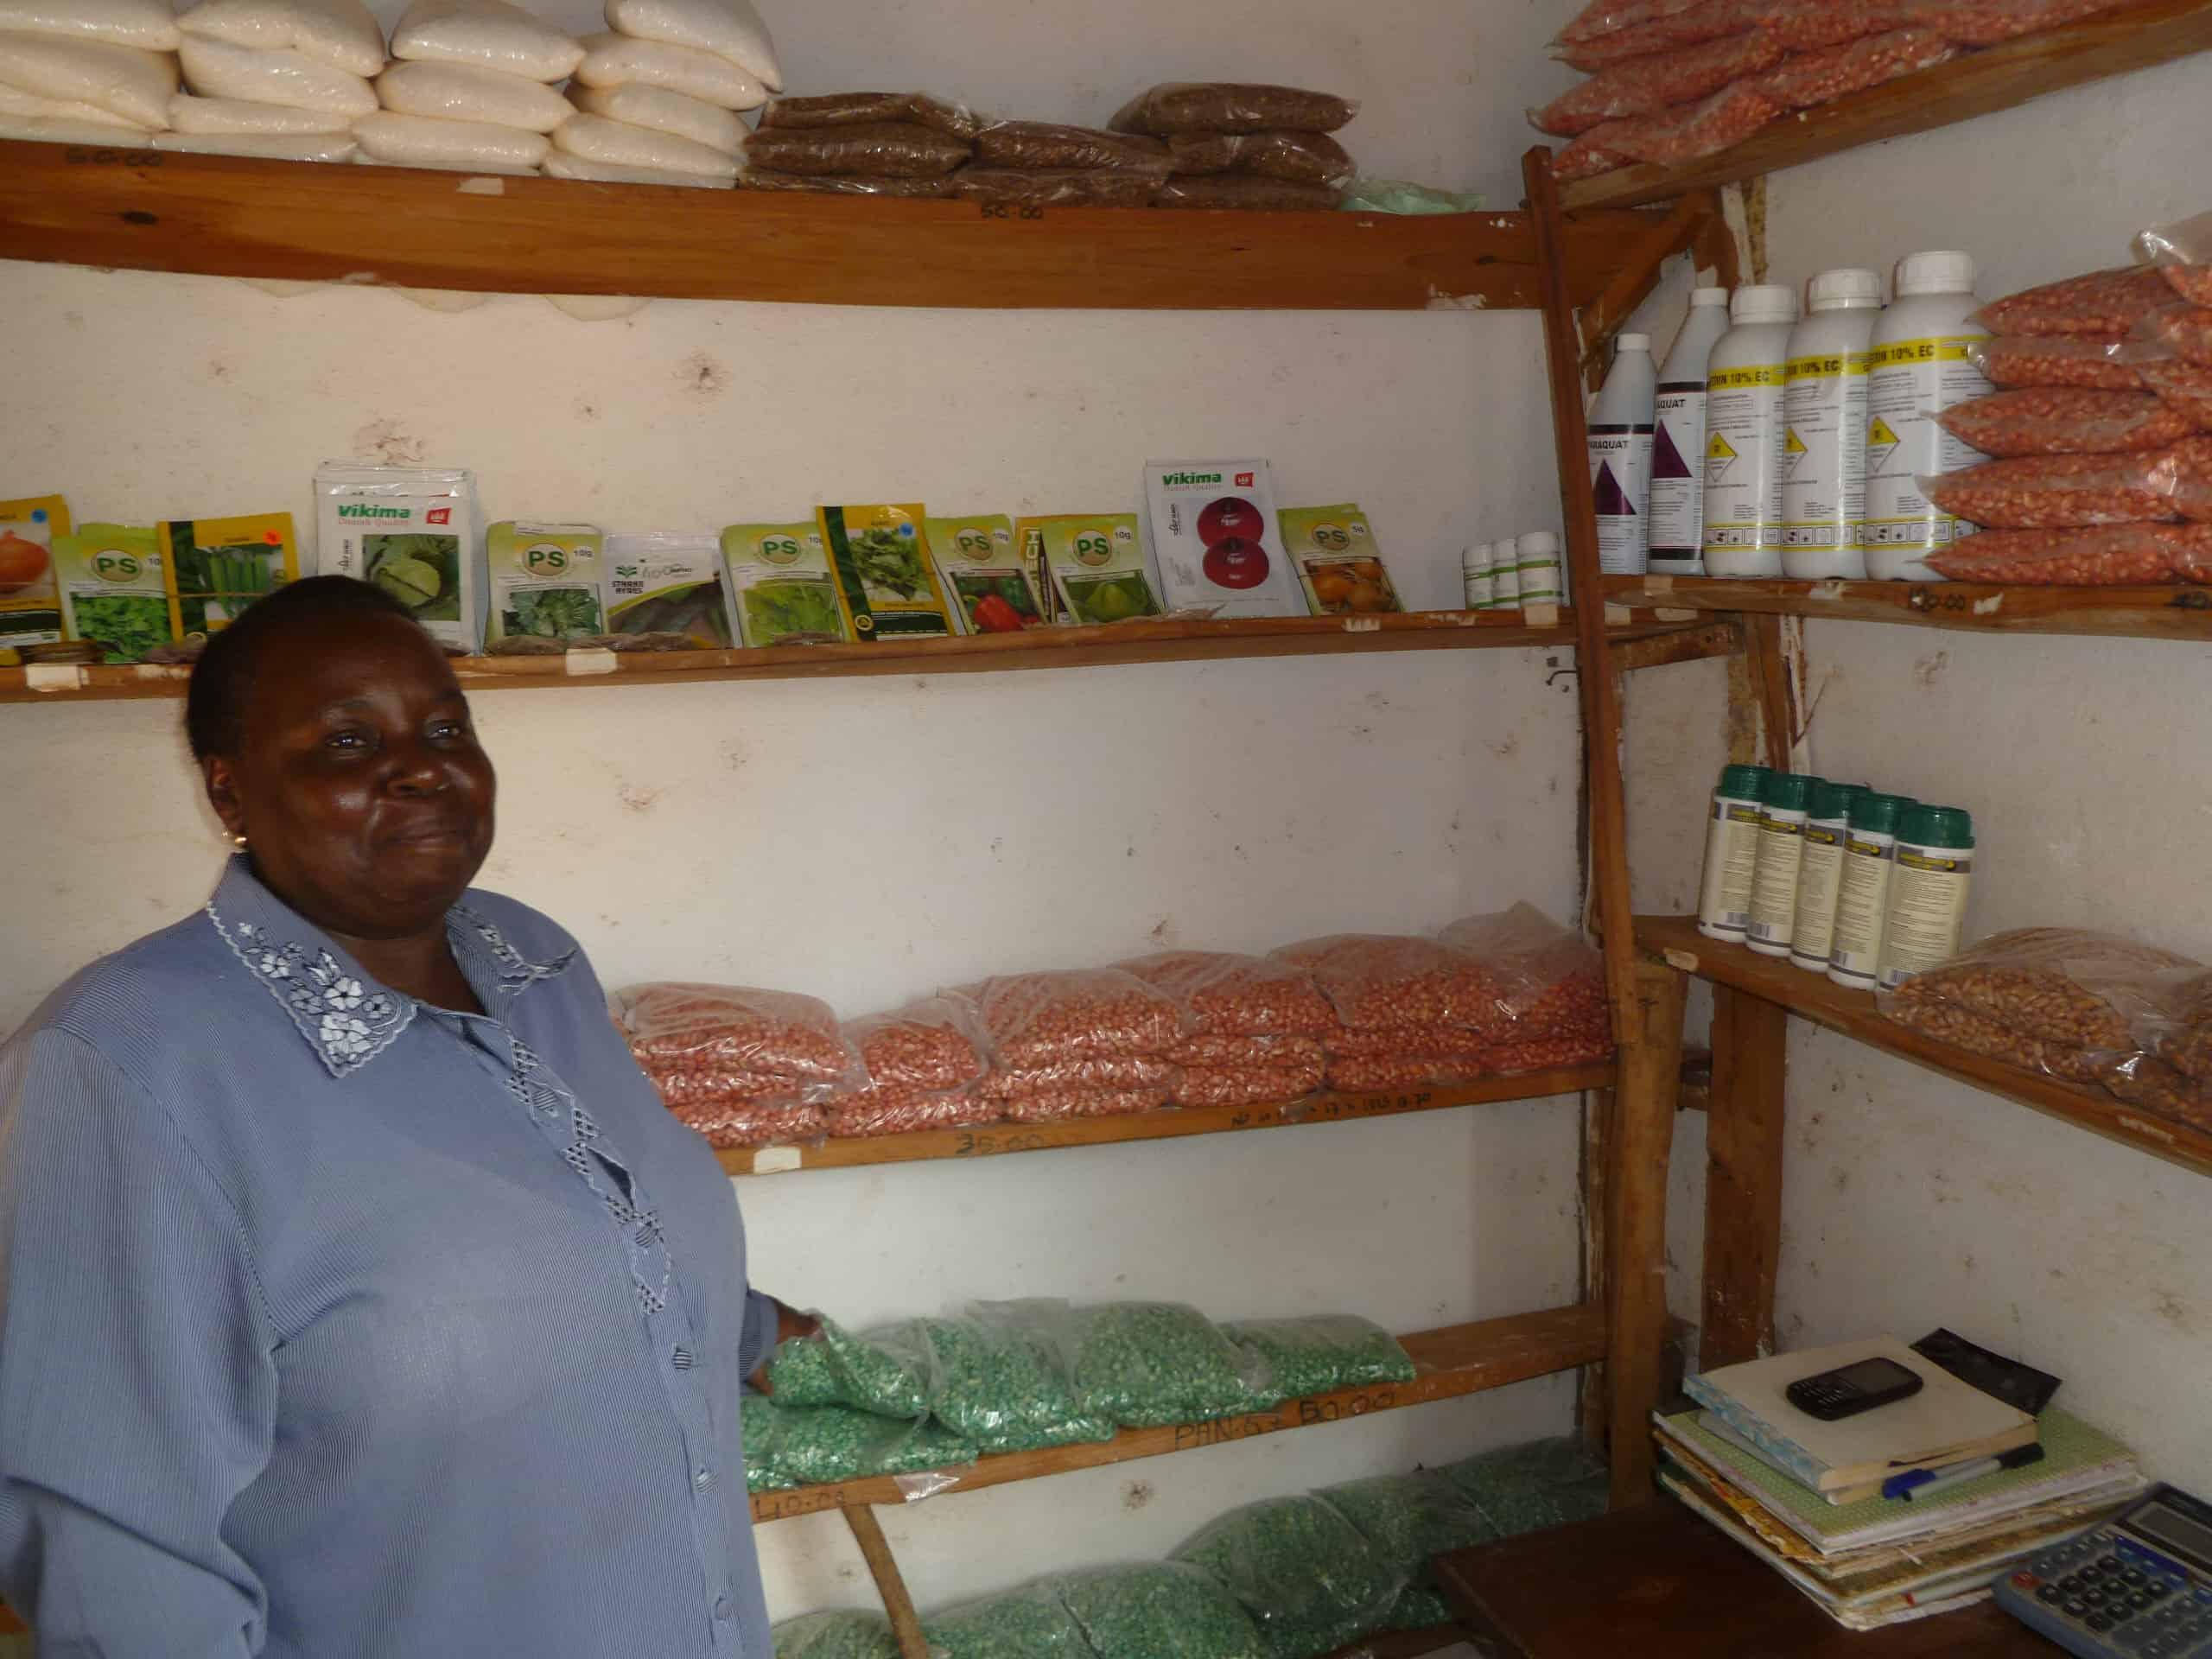
Muuzaji akiwa amesimama mbele ya rafu iliyopangwa vifungashio tofautitofauti vya mbegu vilivyobeba rangi tofauti. Ikiwa na picha ya mimea iliyostawi inayoashiria ubora wa mbegu hizo. Hii ikiwa ni alama ya kuaminika katika kilimo cha mbegu bora.